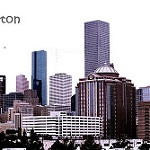
Label: non_damage_buildings_street